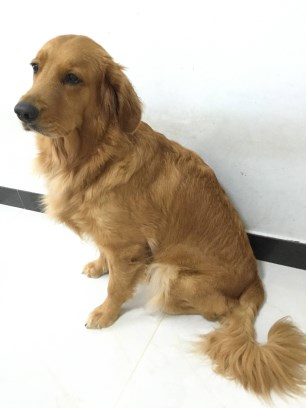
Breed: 5355-n000126-golden_retriever